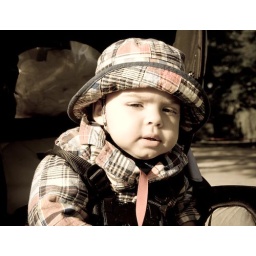
cute baby in a hat